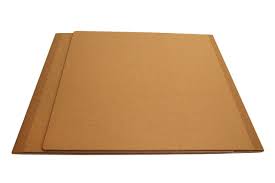
Label: cardboard